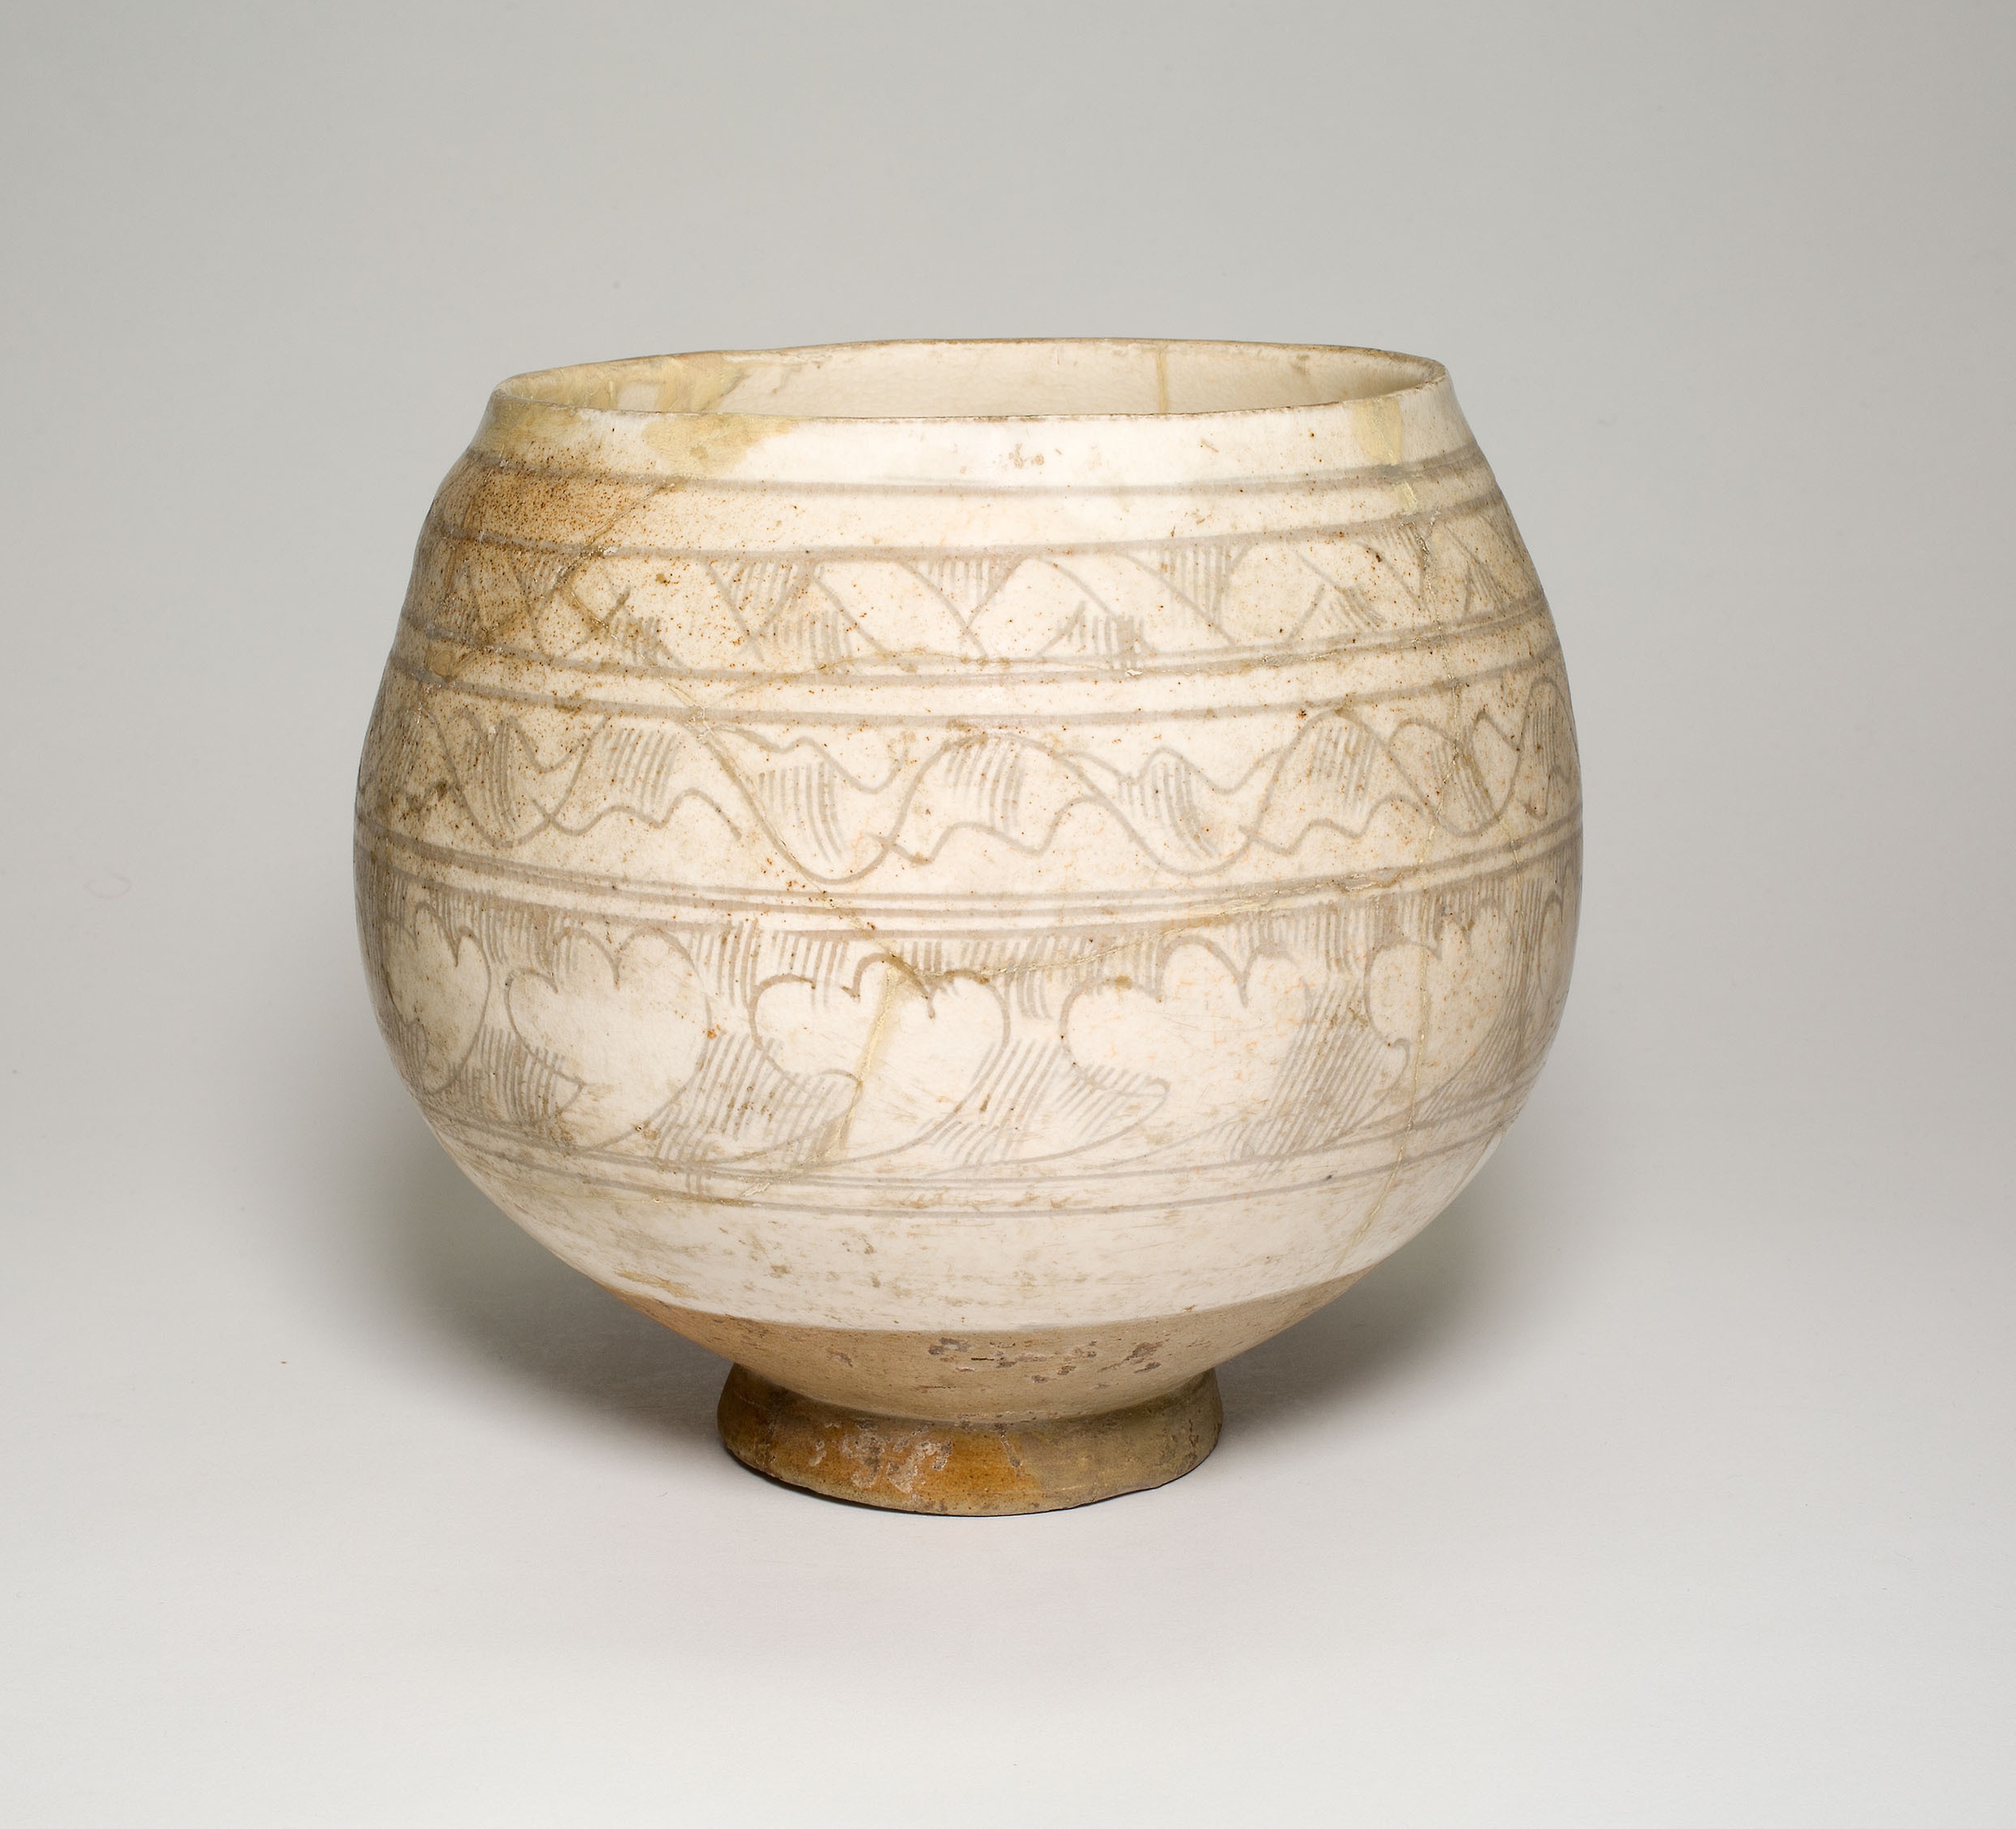
ceramic, earthenware, urn, artifact, pottery, porcelain, vase, beige, interior design